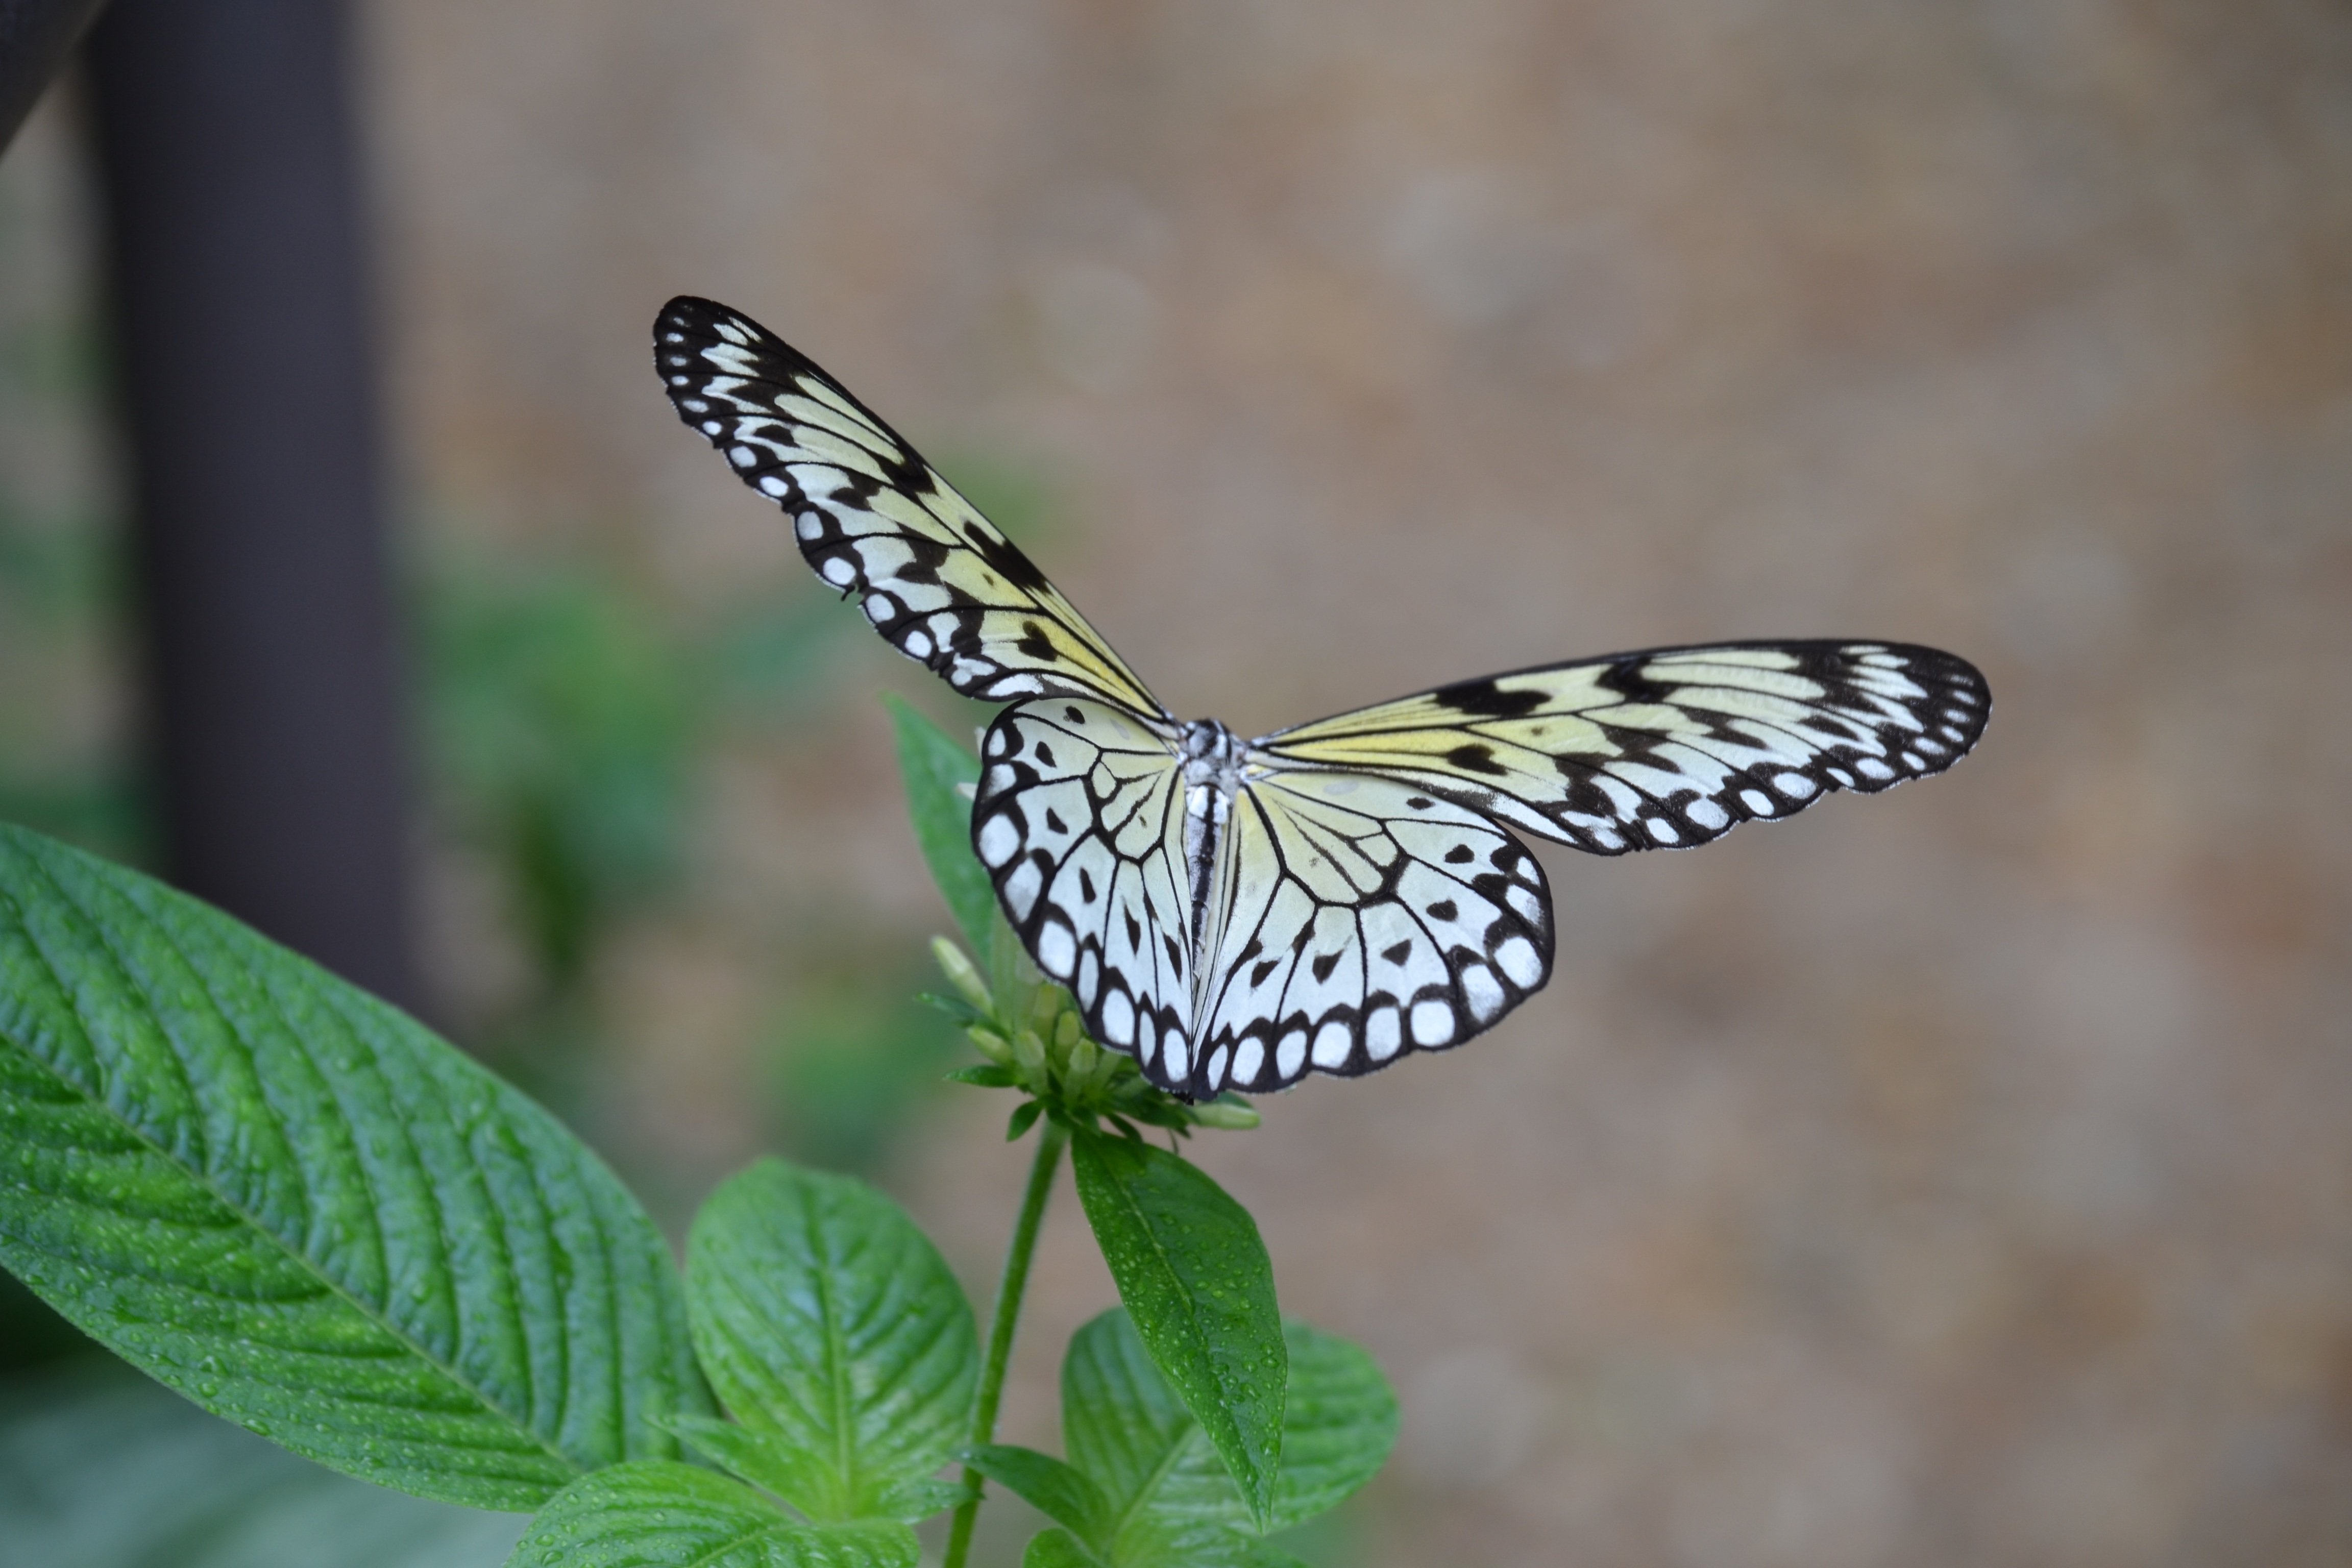
nature, wing, flower, wildlife, spring, insect, butterfly, garden, fauna, invertebrate, close up, monarch butterfly, macro photography, arthropod, pollinator, moths and butterflies, lycaenid